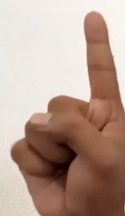
ASL sign: 1